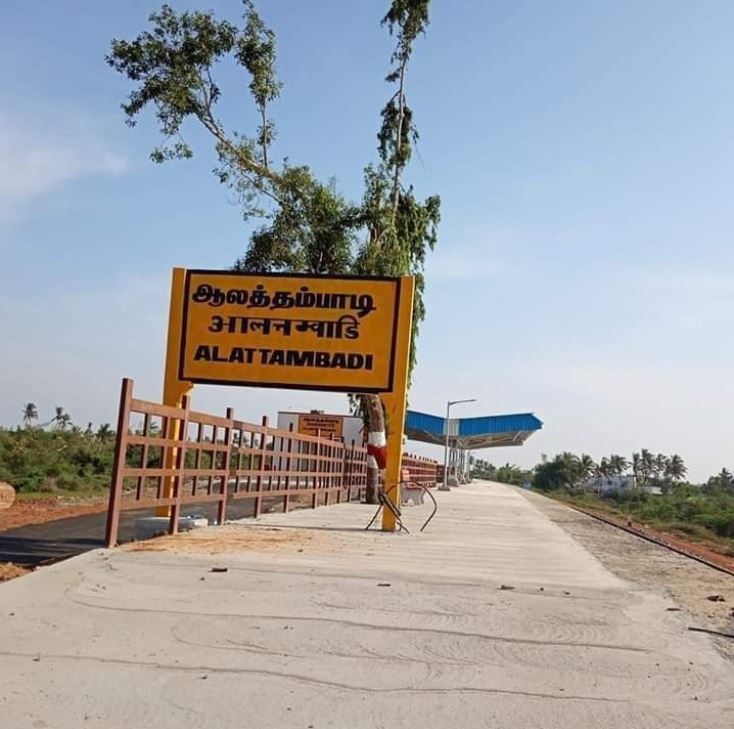
Alattambadi is connected by Indian Railway - Southern Railways